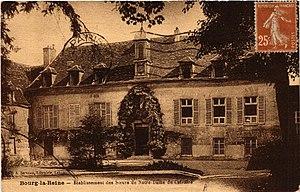
Maison des Sœurs de ND du Calvaire au début du XXe siècle à Bourg-la-Reine.